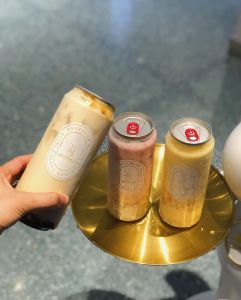
Label: metal